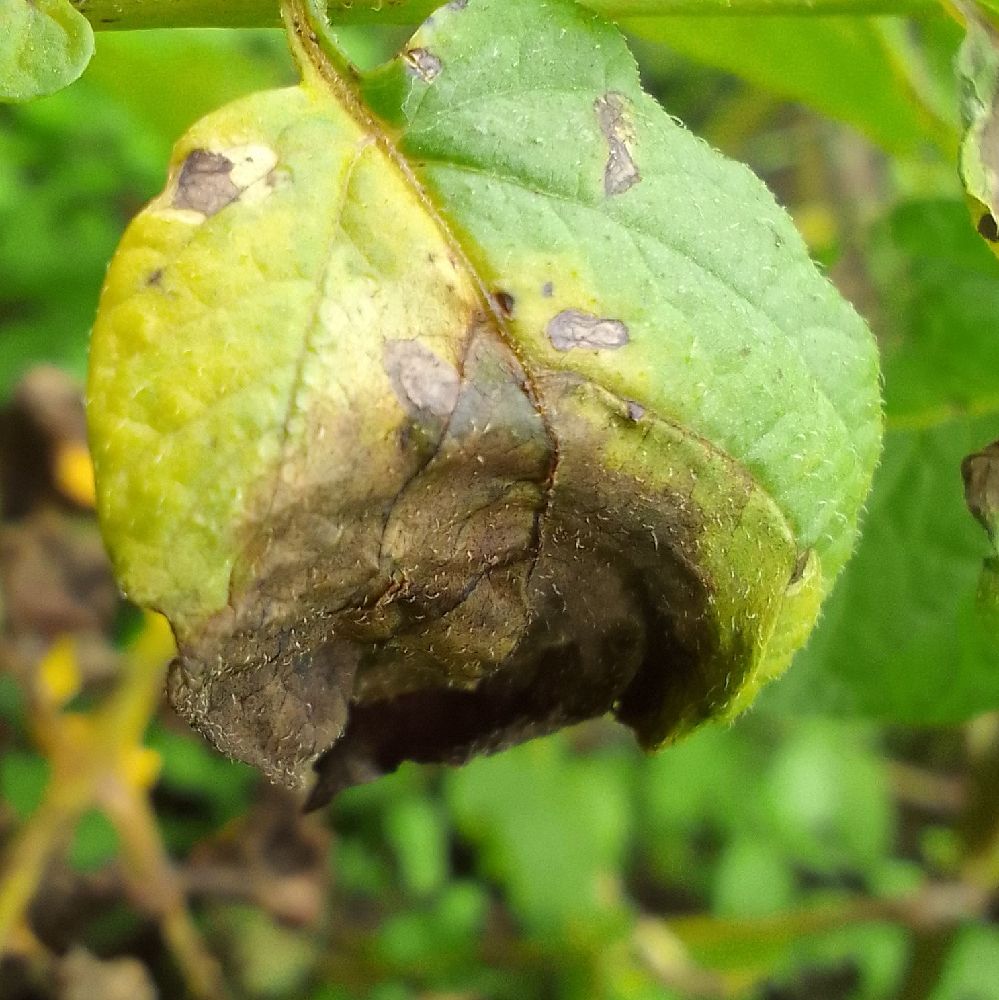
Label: Late blight